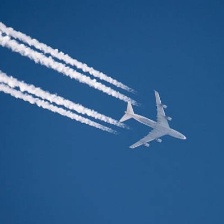
Cloud type: Contrail